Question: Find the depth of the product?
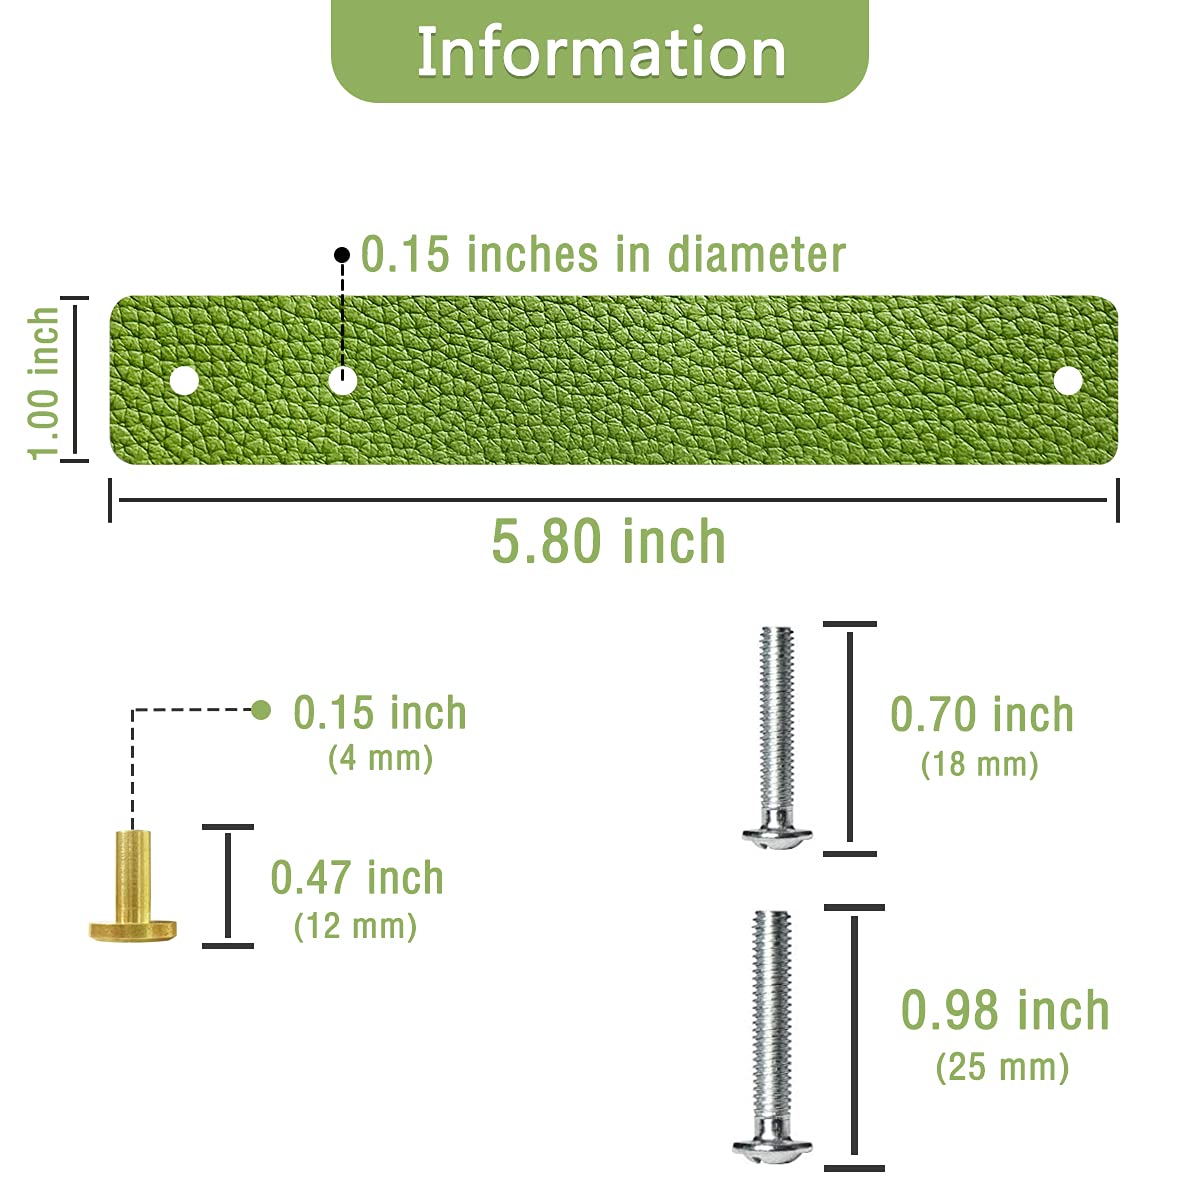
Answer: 5.8 inch